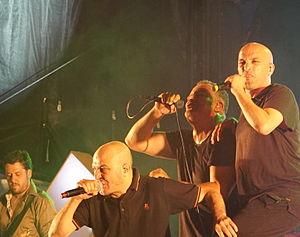
lors de Un été dans l'Aisne 2015 à Laon.